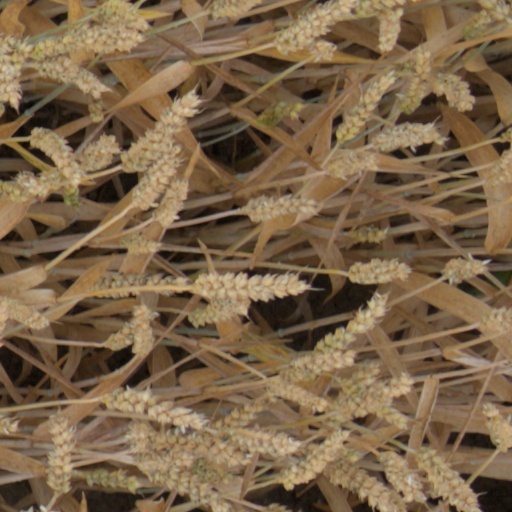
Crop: wheat